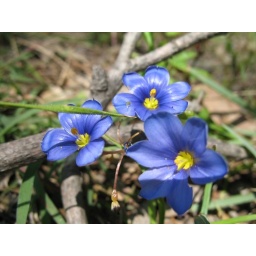
flowers at white rock lake near east lawther and the sailboat docks